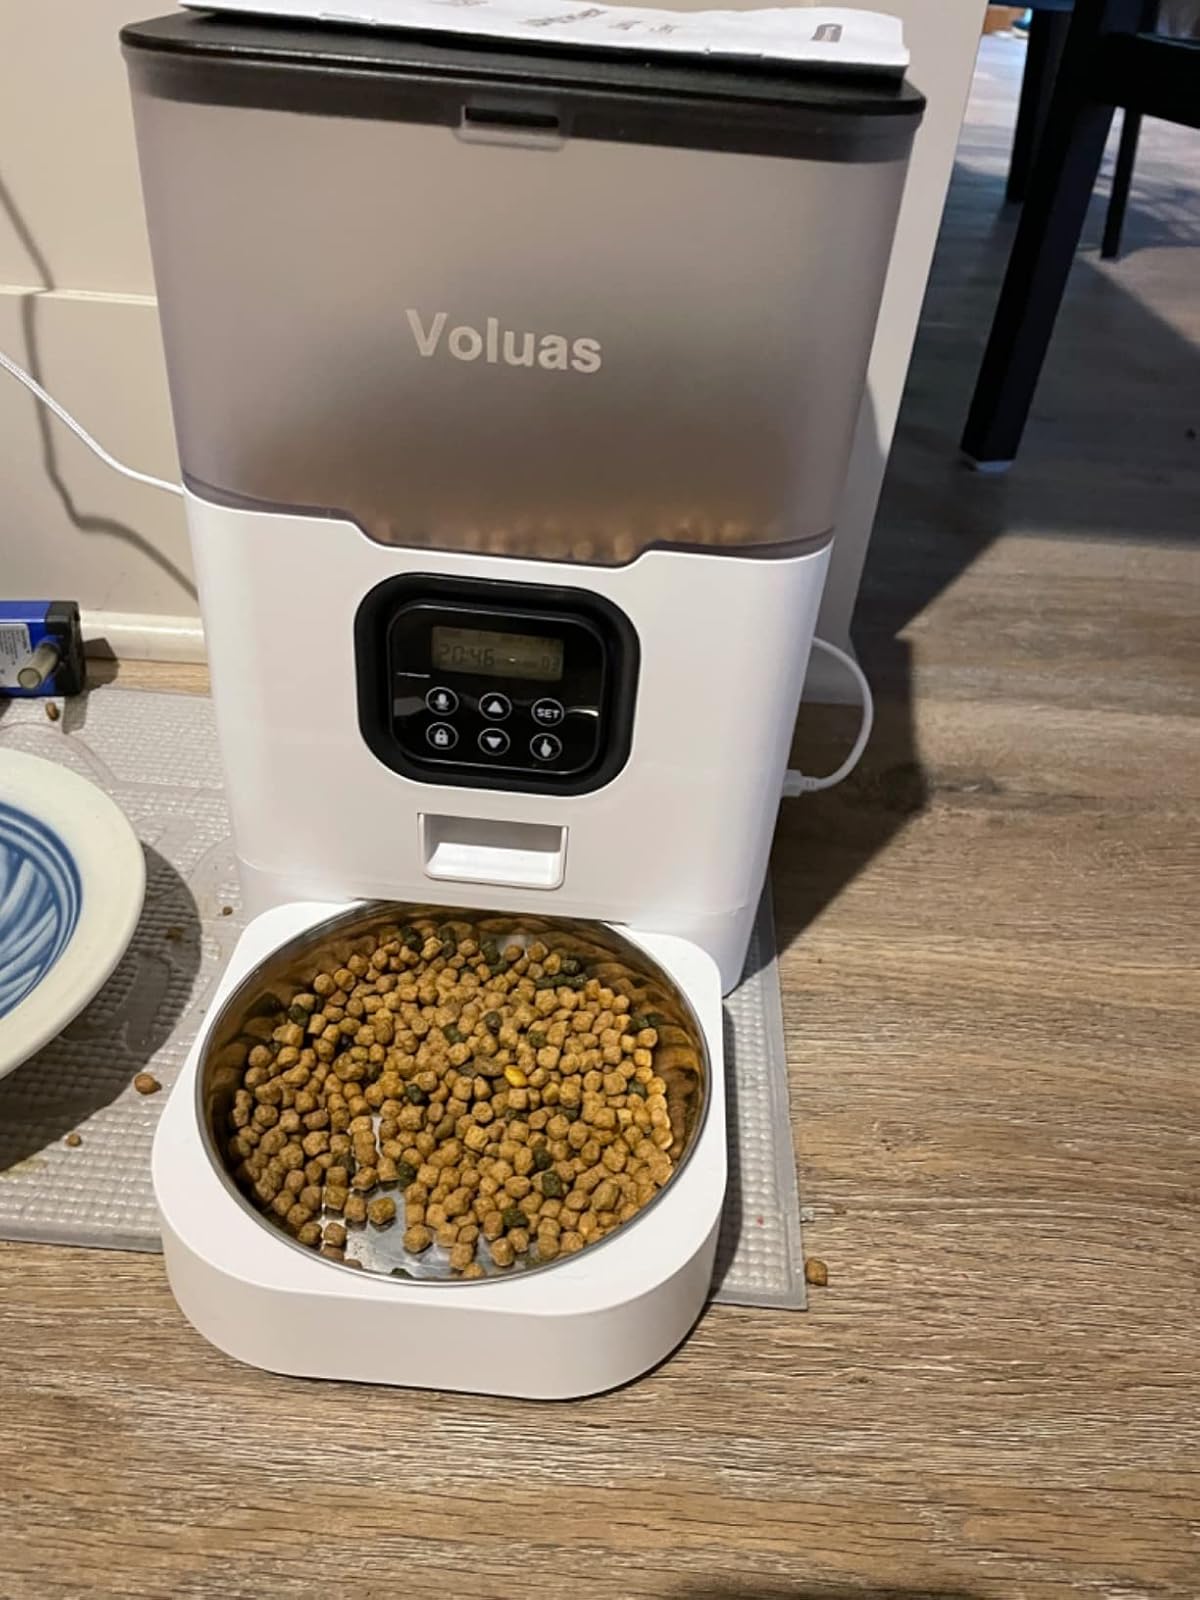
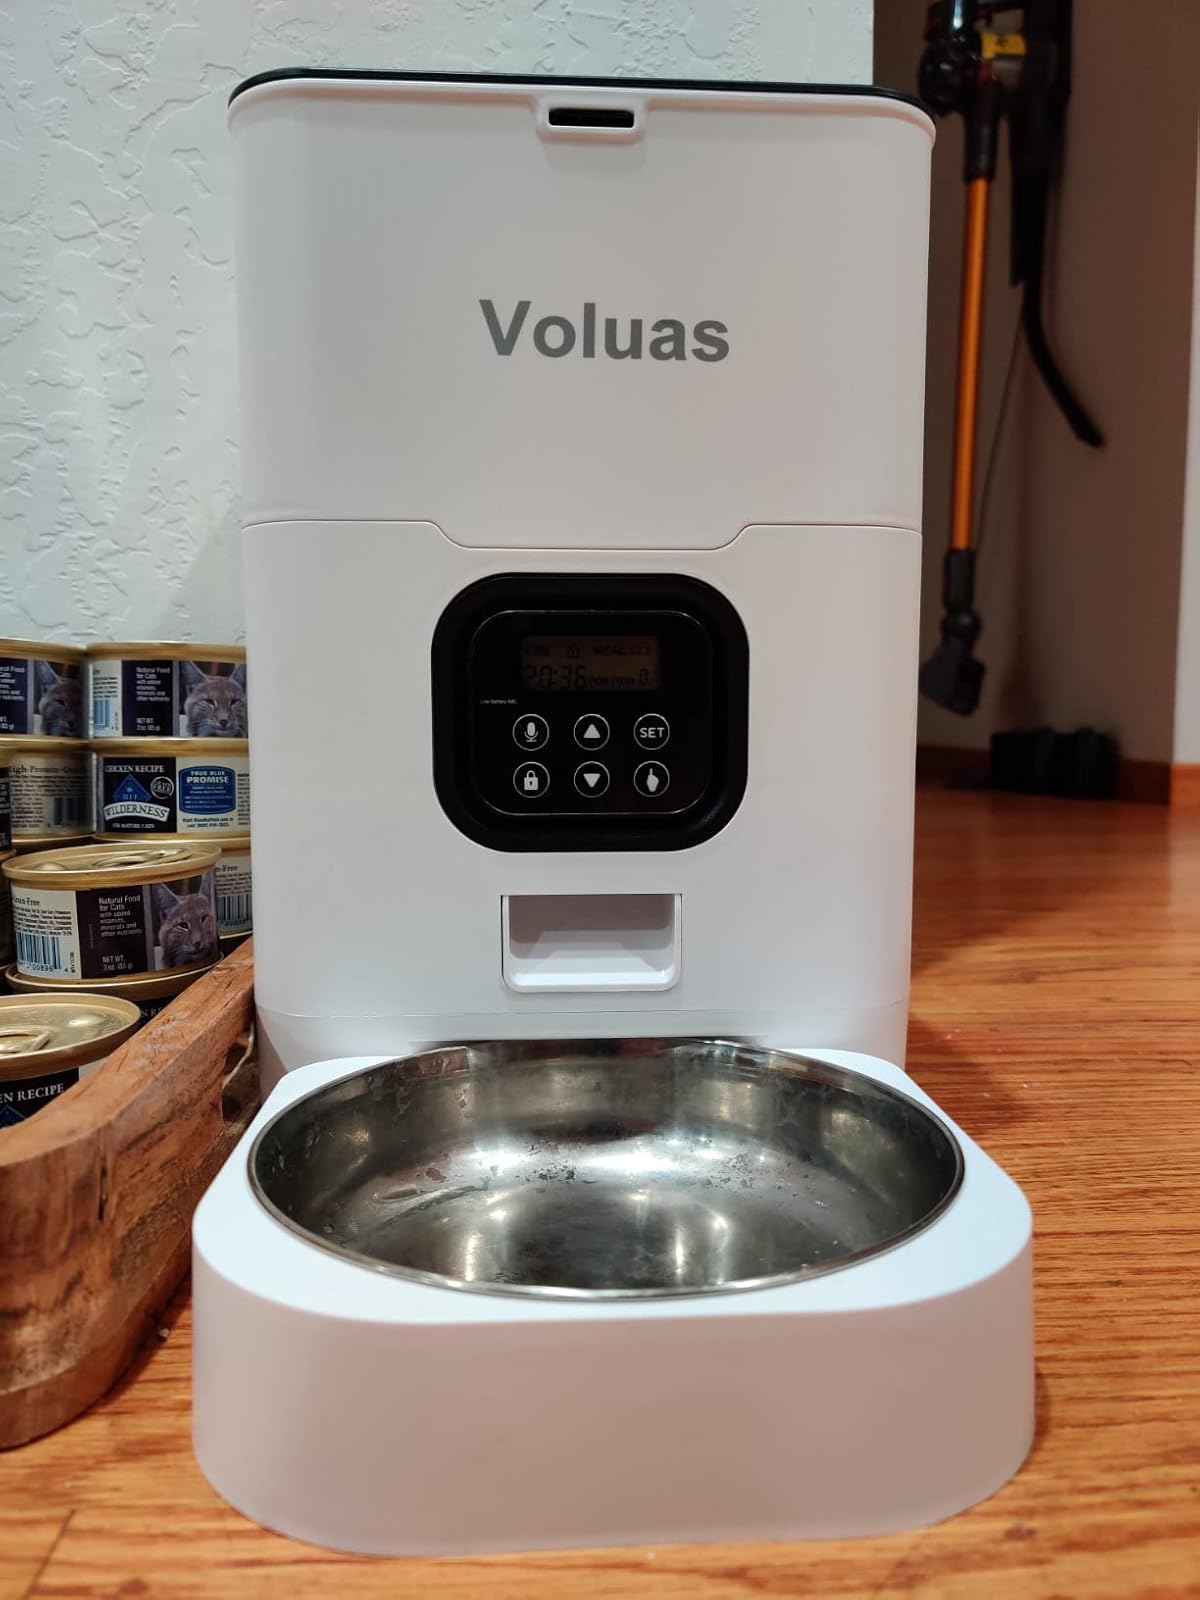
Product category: items_feeder
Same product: no